Question: Please indicate a possible affordance area of the bicycle that can be used for sitting on
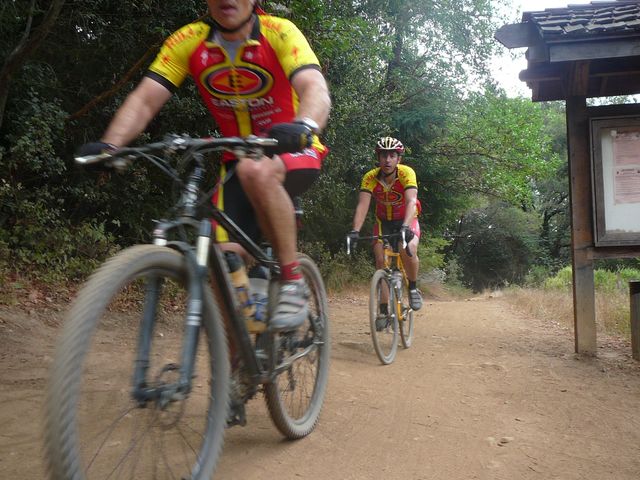
Answer: [262.694, 204.654, 310.295, 221.098]